SBB Ae 6/6

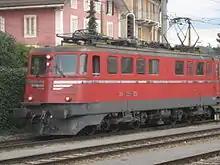
An Ae 6/6 in cargo service in Renens

In the 1970s, the two prototypes 11401 and 11402 were further developed, but never reached the quality of the series locomotives. In 1971, the first 'challenge' to the dominance of the Ae 6/6 came in the form of the new Re 4/4 (Re 430) on the Gotthard line. The first real competition, however, was the Re 6/6 introduced in 1975, which was designed to be the successor of the Ae 6/6 and is nearly twice as powerful.